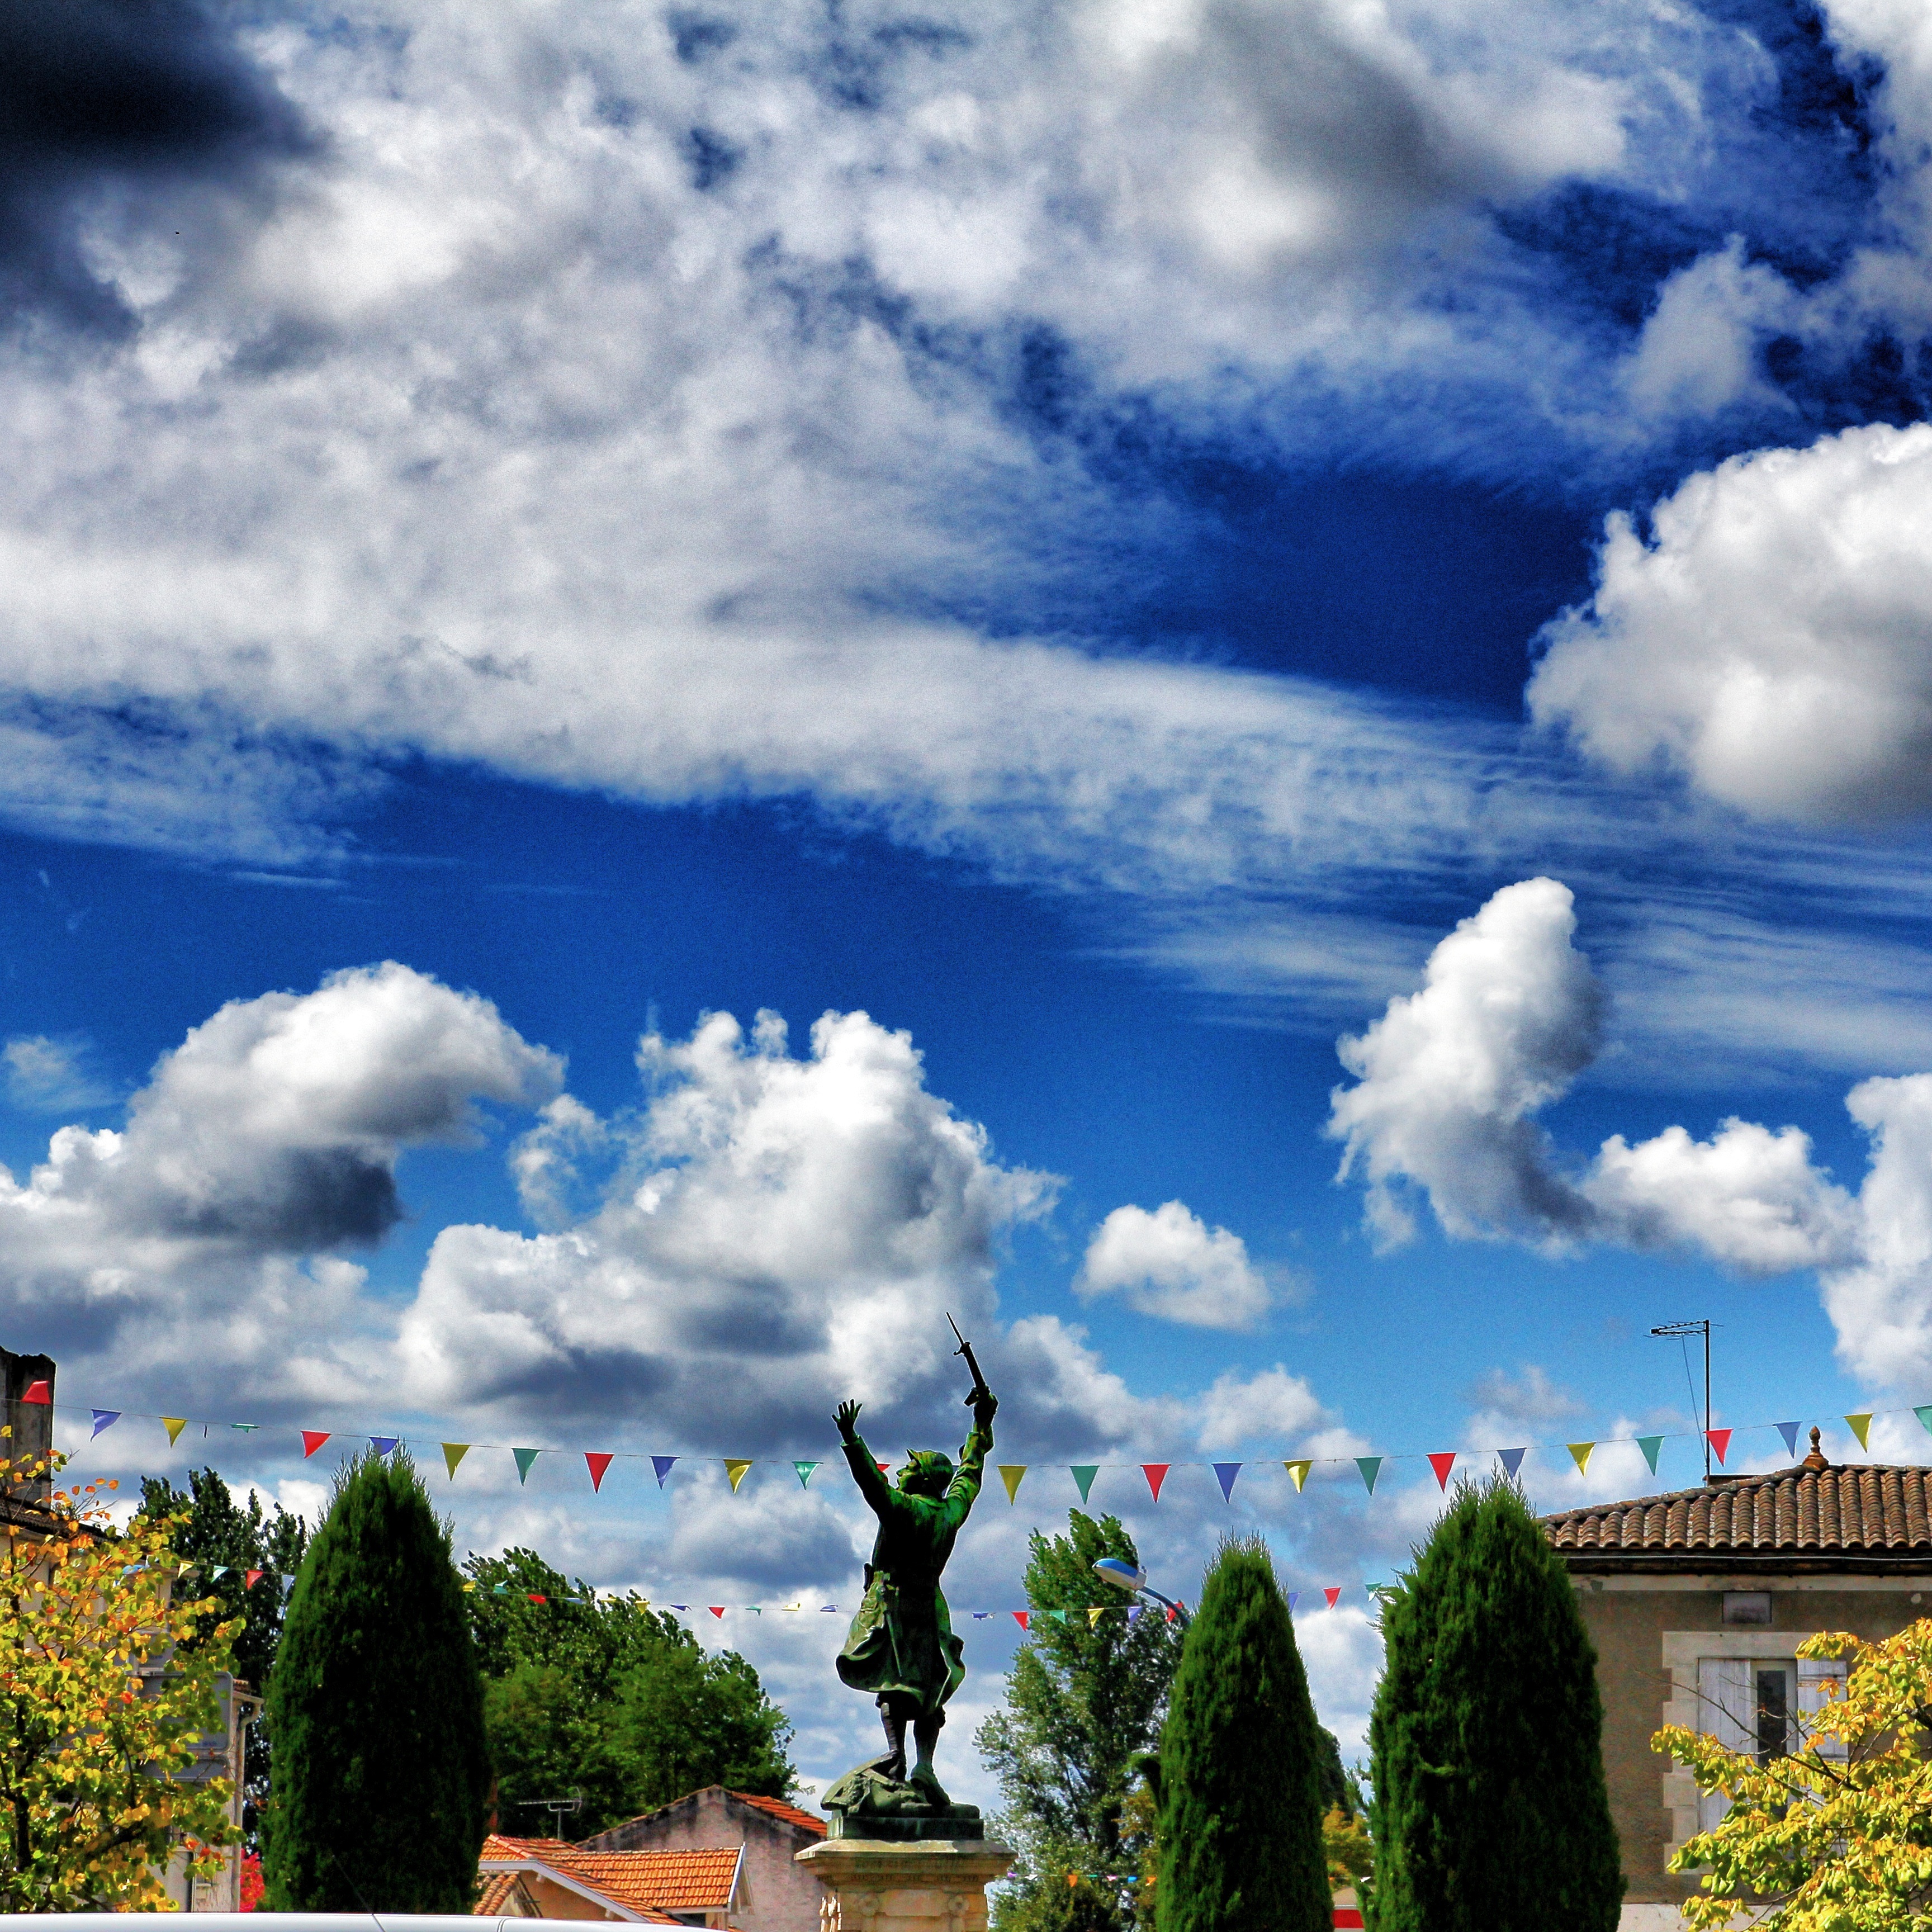
landscape, tree, nature, horizon, cloud, sky, skyline, sunlight, flower, cityscape, france, statue, blue sky, saint emilion, meteorological phenomenon